Sky position (RA, Dec in degrees): 340.321, 0.8595
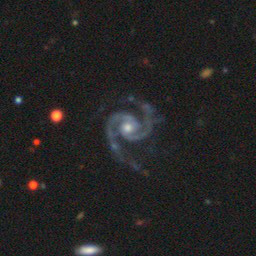
Galaxy morphology: Unbarred Loose Spiral Galaxies